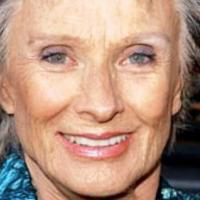
Age group: age 66-80